Charles Maurin

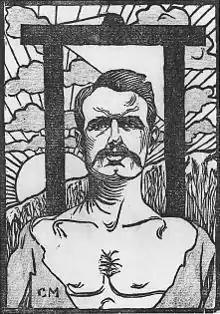
"Ravachol" (1893)

In 1893 Maurin produced a commemorative woodcut of the anarchist Ravachol, depicting him in front of the guillotine against a rising sun and a field of grain. The art historian Howard G. Lay has commented on the piece's ""japoniste" perspective" and "robust linearity", its "schematization of form" and "stylistic overtures to artless sincerity", which he argues lend the picture an "iconic bearing" and its subject a "saintly stature". It was later featured on the cover of the early 1900s bomb-making handbook "La Salute è in voi".